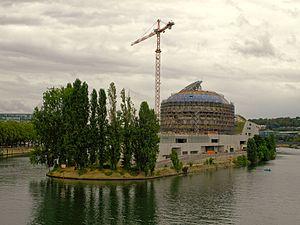
Chantier de la Cité Musicale de l'île Seguin prise en septembre 2016 depuis la Pont de Sèvres